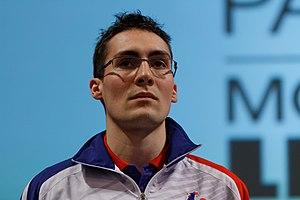
Gao Ning, né le 11 octobre 1982 dans la province du Hebei, est un pongiste singapourien.